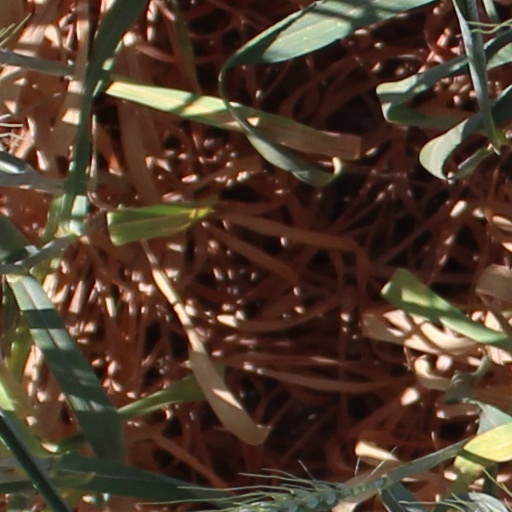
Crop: wheat